Civil defense

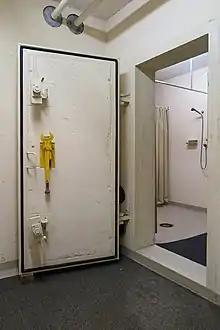
The reinforced door of a fallout shelter of the civil protection in Switzerland. As of 2006, there were about 300,000 shelters in private and public buildings for a total of 8.6 million places, a level of coverage corresponding to 114% of the Swiss population.

In most of the states of the North Atlantic Treaty Organization, such as the United States, the United Kingdom and West Germany, as well as the Soviet Bloc, and especially in the neutral countries, such as Switzerland and in Sweden during the 1950s and 1960s, many civil defense practices took place to prepare for the aftermath of a nuclear war, which seemed quite likely at that time.